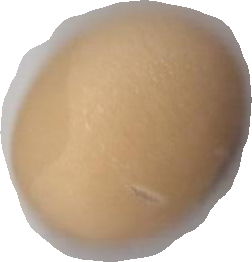
Variety: Anjasmoro